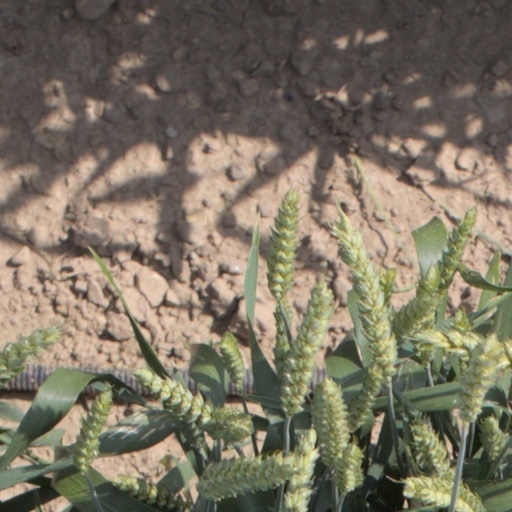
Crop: wheat